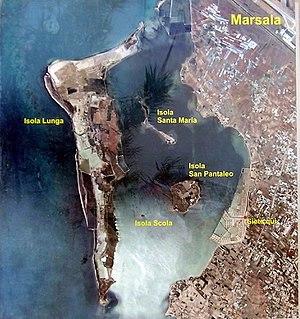
Les îles de Stagnone, en italien isole dello Stagnone, sont un groupe d'îles, d'îlots et de rochers italiens, situés sur la côte ouest de la Sicile.